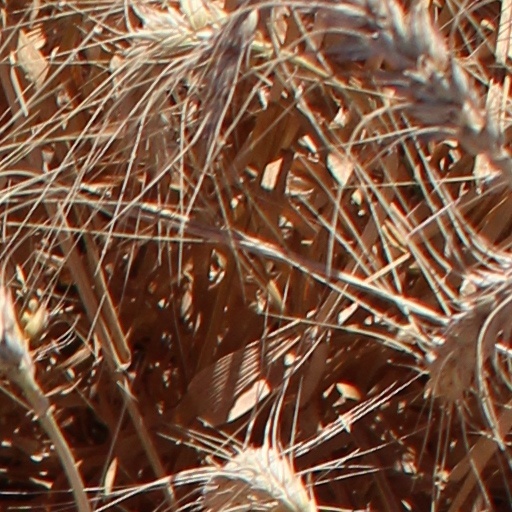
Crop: wheat